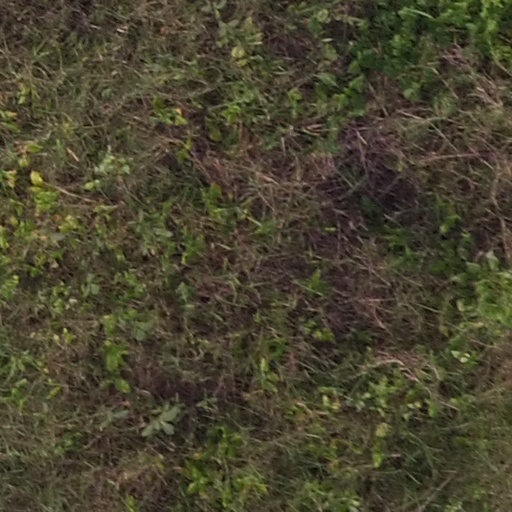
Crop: maize; corn